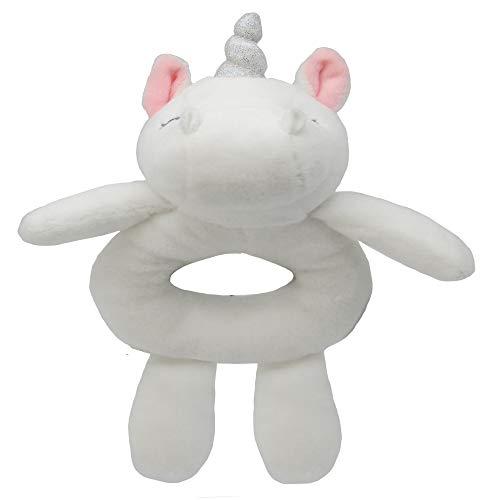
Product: Carter's Unicorn Ring Rattle
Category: Toys & Games | Baby & Toddler Toys
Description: Features textures and colors that will both stimulate and comfort your little one.
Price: $7.10